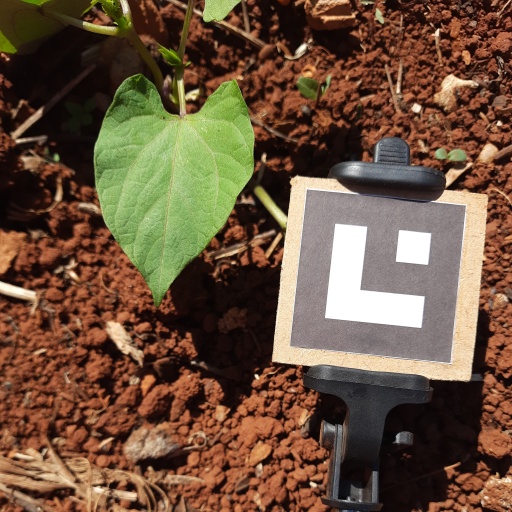
Observations: flat surface, no eating holes, under sunlight